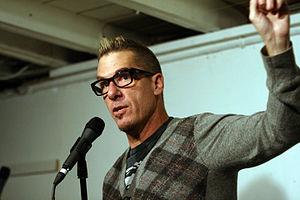
"Gregory Paul ""Greg"" Behrendt est un comédien et auteur de best-seller né le 21 juillet 1963 à San Francisco, connu entre autres pour ses one-man-shows.